Papyrus Oxyrhynchus 655

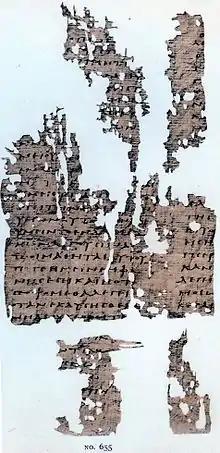
P. Oxy. 655

Papyrus Oxyrhynchus 655 (P. Oxy. 655) is a papyrus fragment of the logia of Jesus written in Greek. It is one of the Oxyrhynchus Papyri discovered by Grenfell and Hunt between 1897 and 1904 in the Egyptian town of Oxyrhynchus. The fragment is dated to the early 3rd century. It is one of only three Greek manuscripts of the Gospel of Thomas.